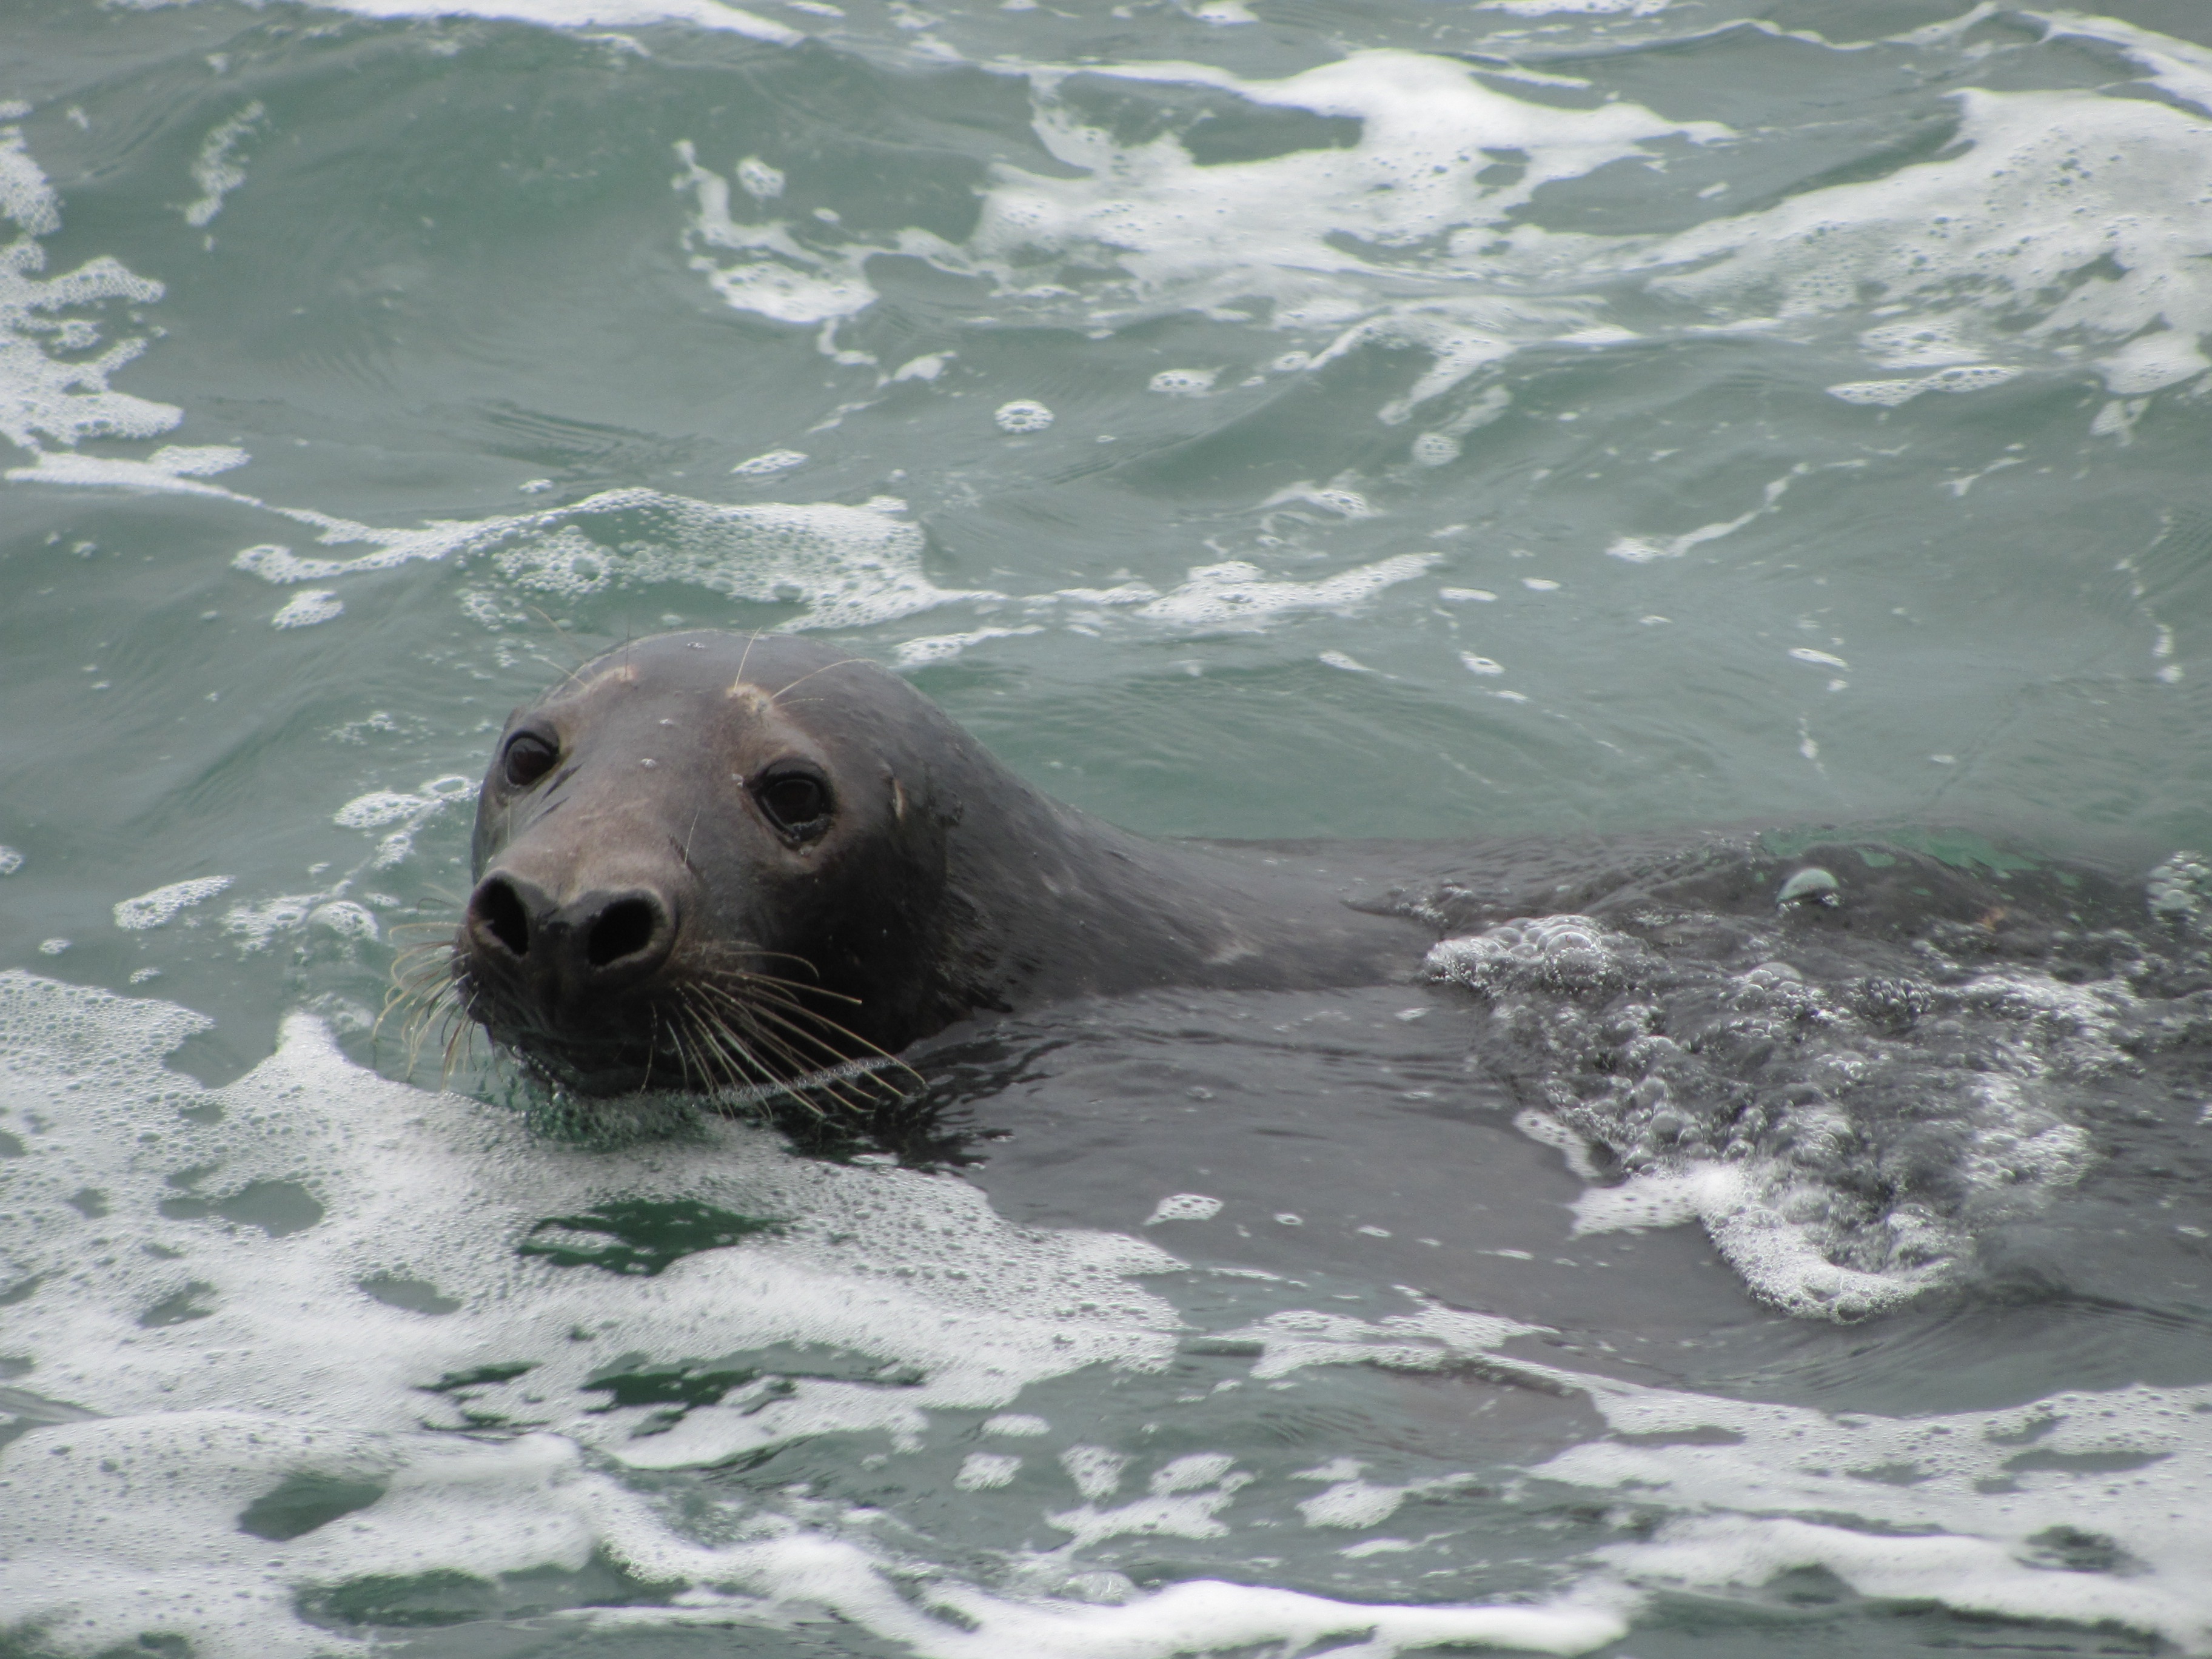
sea, nature, ocean, animal, bear, biology, mammal, arctic, seal, polar bear, swimming, seals, vertebrate, harbor seal, arctic ocean, north end, marine mammal, sea dog, wind wave, marine biology, lundy island